Léon Schwab

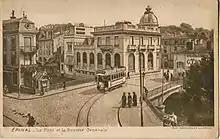
Épinal circa 1910.

Léon Schwab was born on November 28, 1862, at 30 rue Rualménil in Épinal, prefecture of the Vosges department, the son of Élie Schwab (1833–1897), a cloth merchant and commercial court judge of Jewish faith, himself born in Remiremont to a peddler. His mother, Mathilde Brié (1840–1920), was born in Blâmont (Meurthe-et-Moselle). At the age of five, Léon saw Emperor Napoléon III pass by in a horse-drawn carriage on his way down from Épinal station to Plombières, where he went for his last crenotherapy session before the fall of the Empire. The child had a younger sister, Alice, in 1865. At the time, the Schwab family lived in a busy, industrial and commercial district, in a town with a population of 10,359 according to the 1861 census.